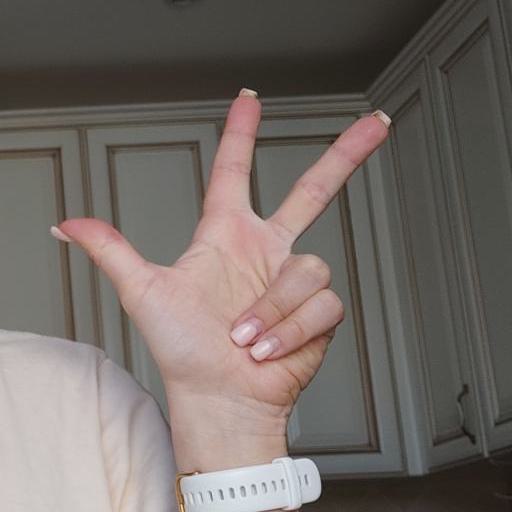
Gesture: three2